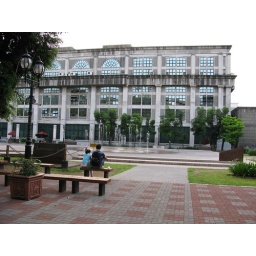
a more panaromic shot to show the library building in the background